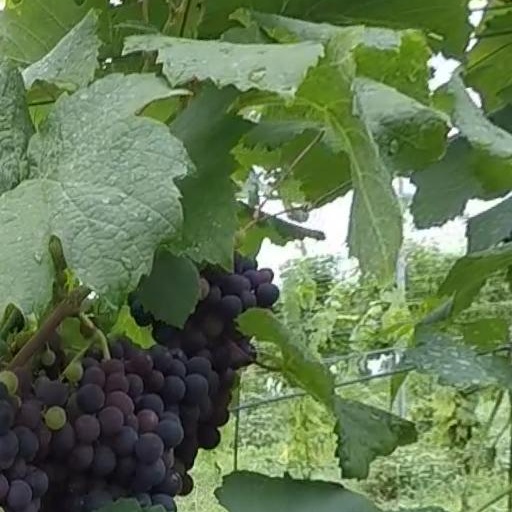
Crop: grape